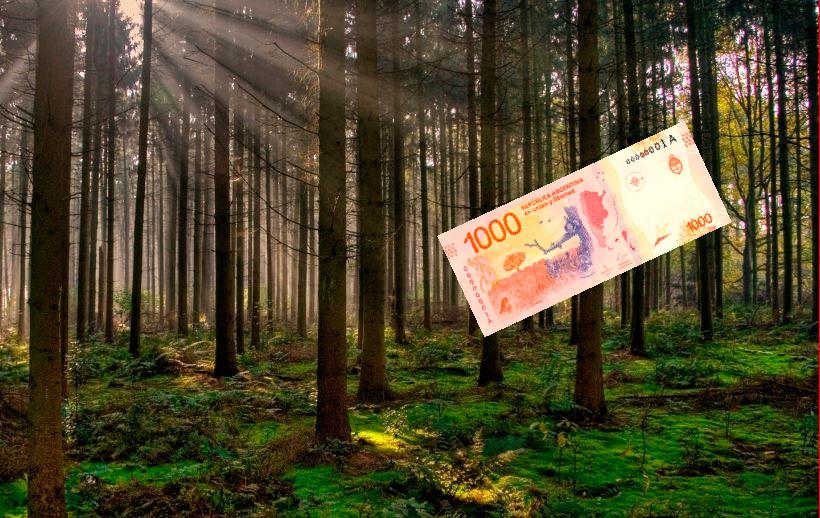
Denominación: 1000